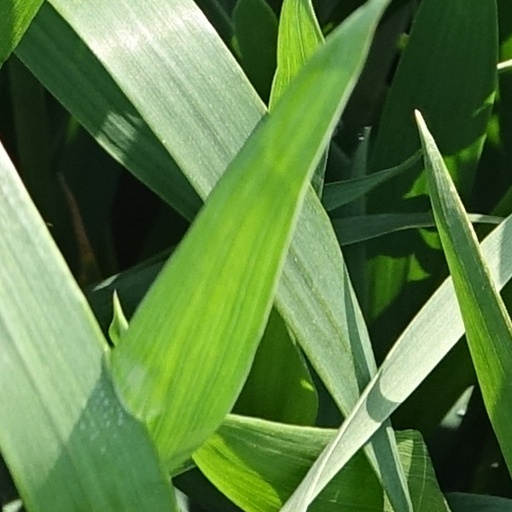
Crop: wheat